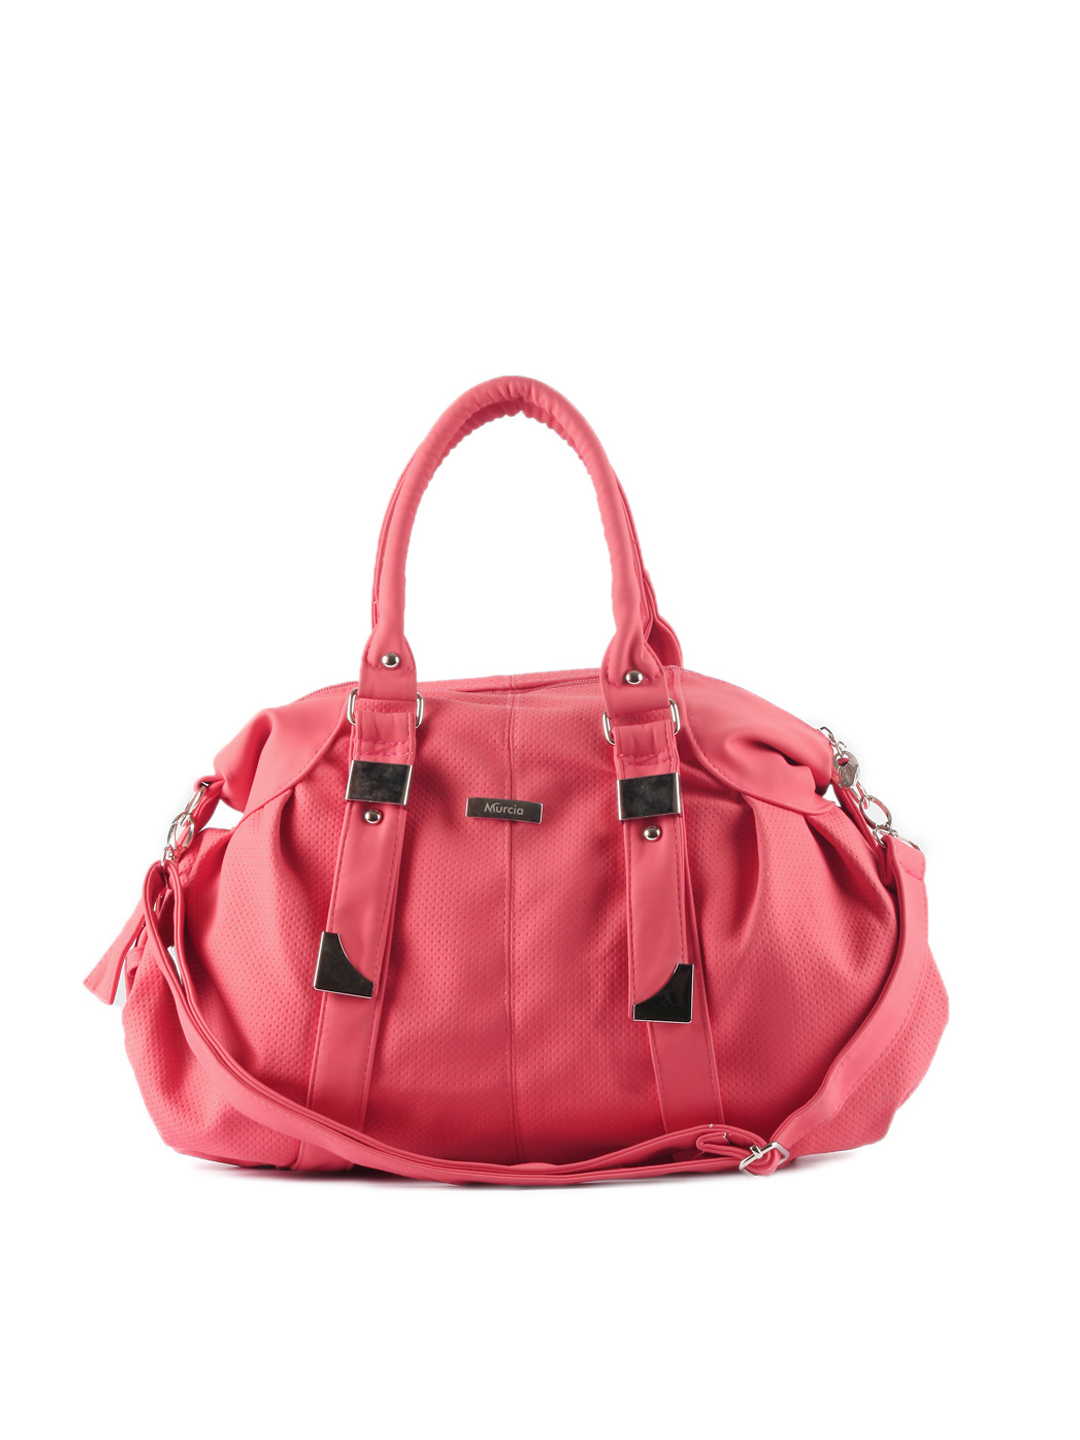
Murcia Women Leatherette Pink Handbag
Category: Accessories / Bags / Handbags
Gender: Women
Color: Pink
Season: Winter 2015
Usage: Casual